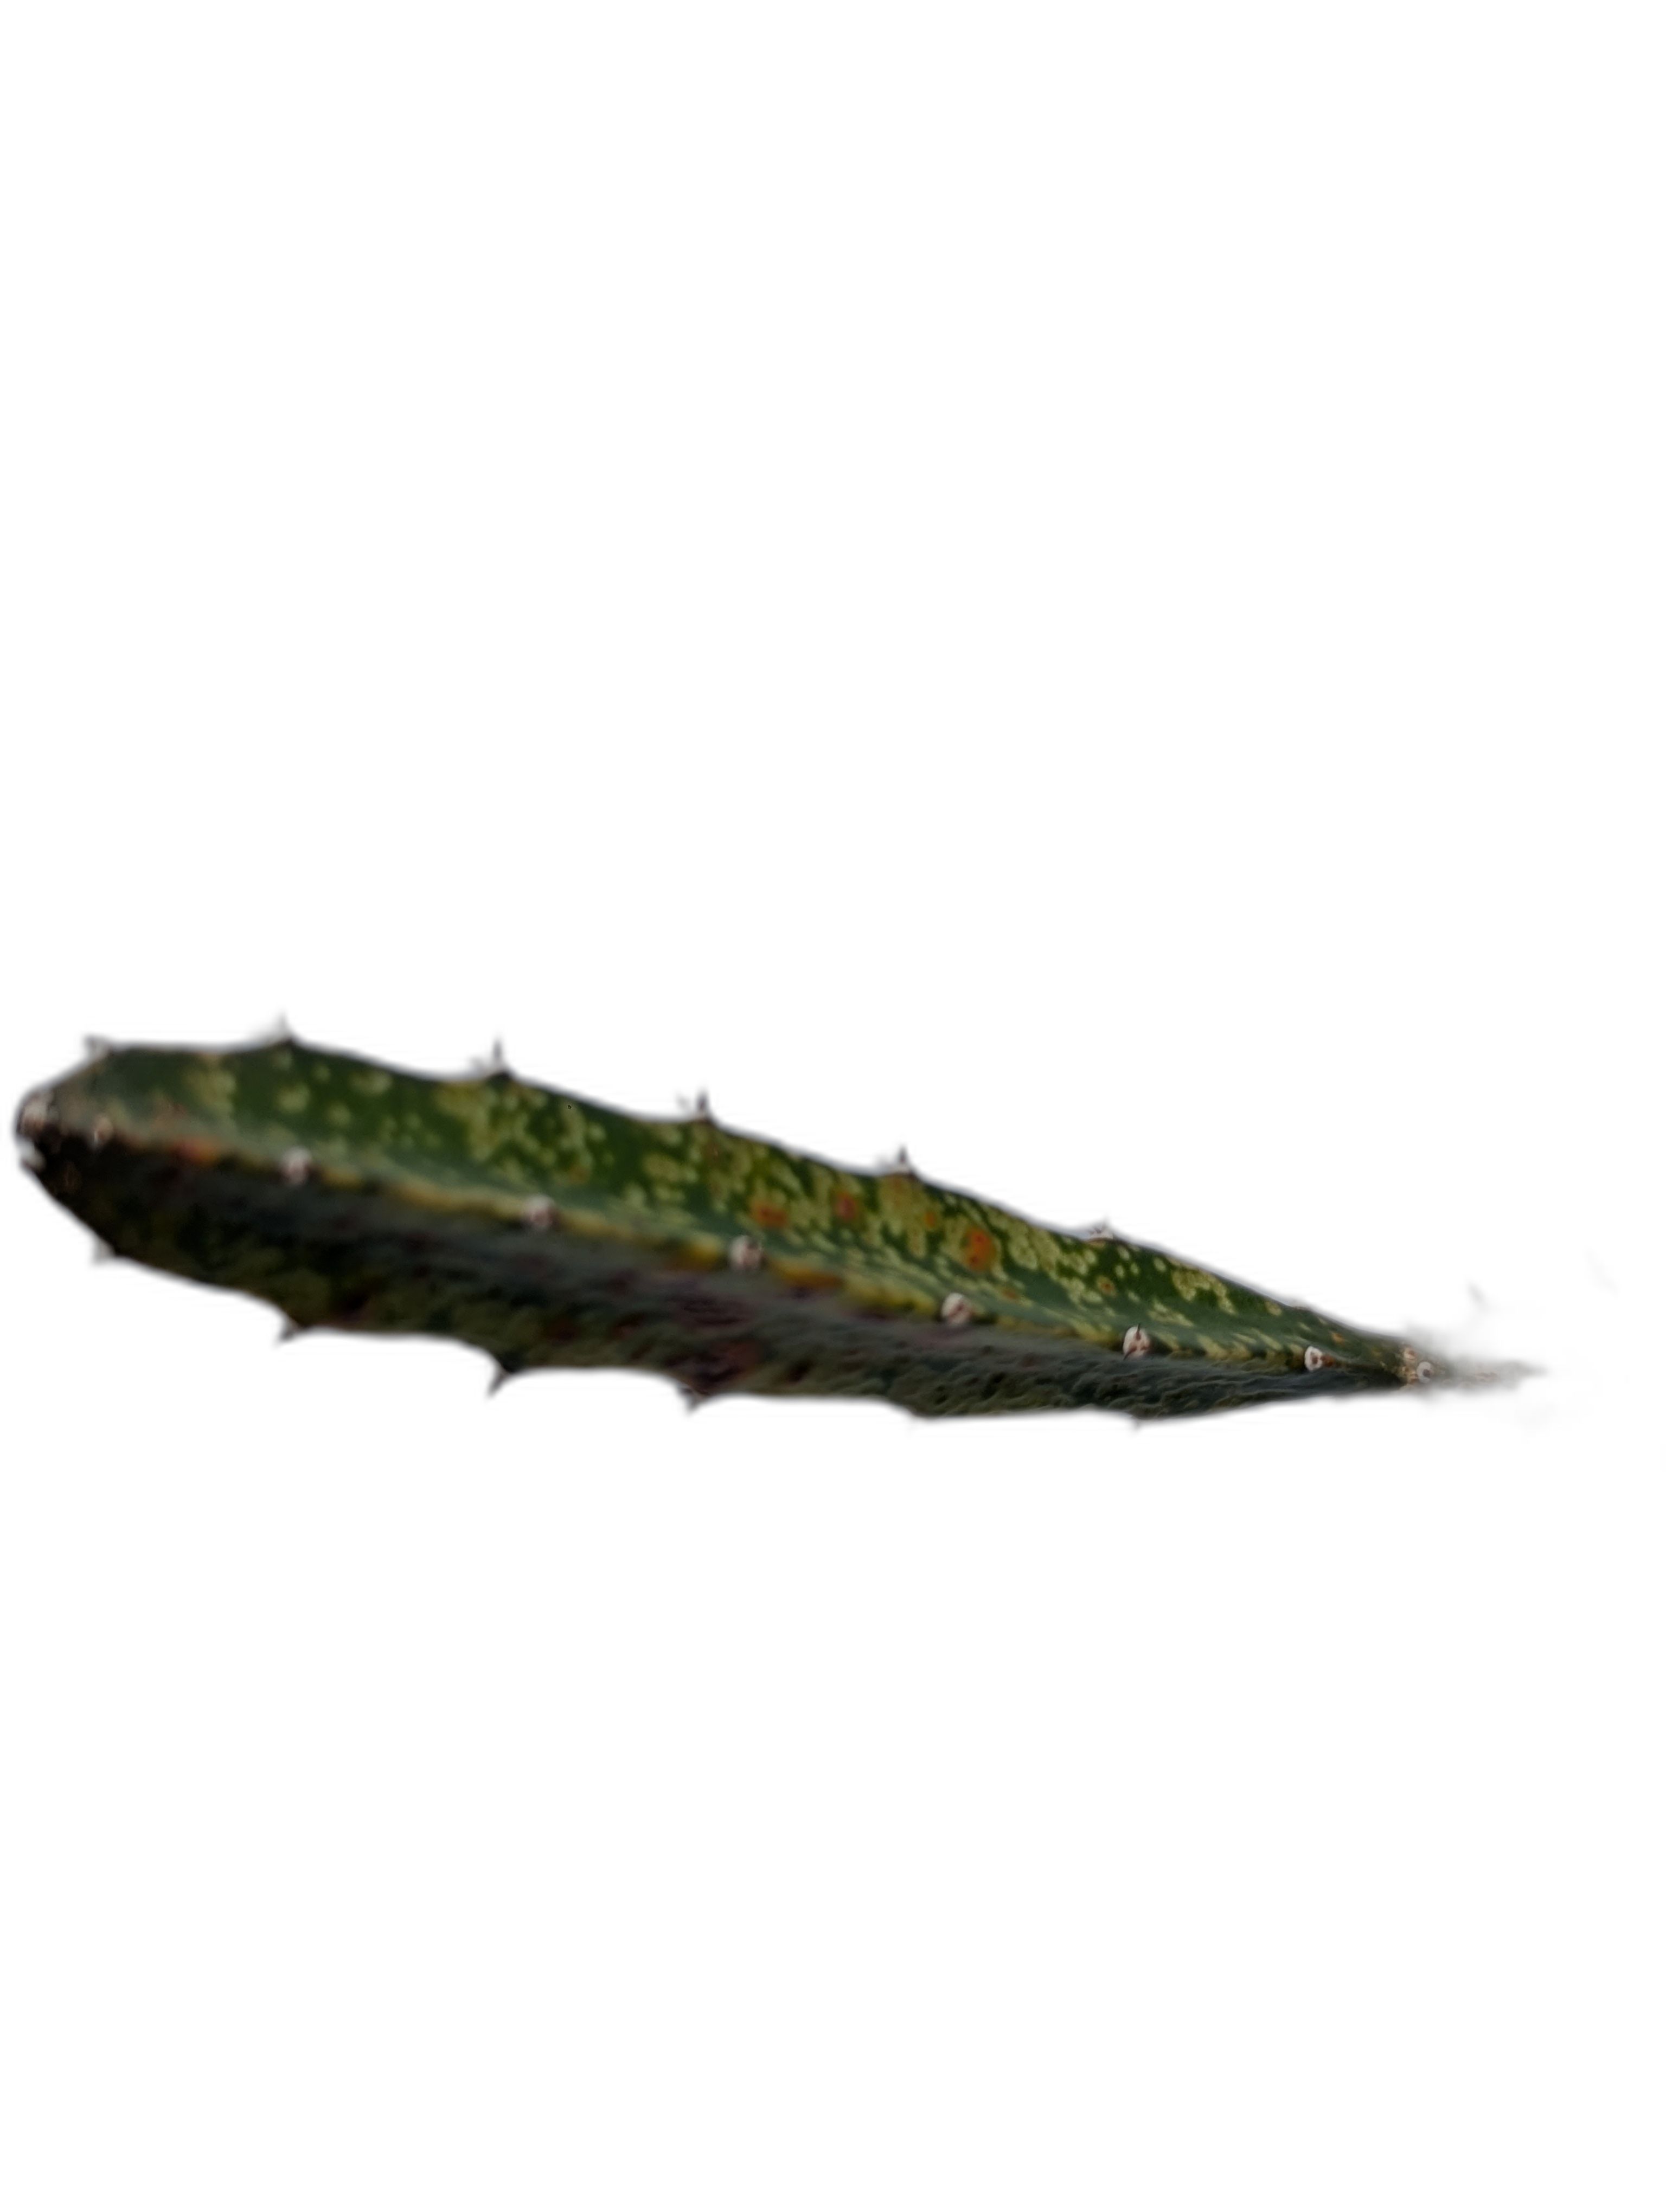
Label: Bad leaf